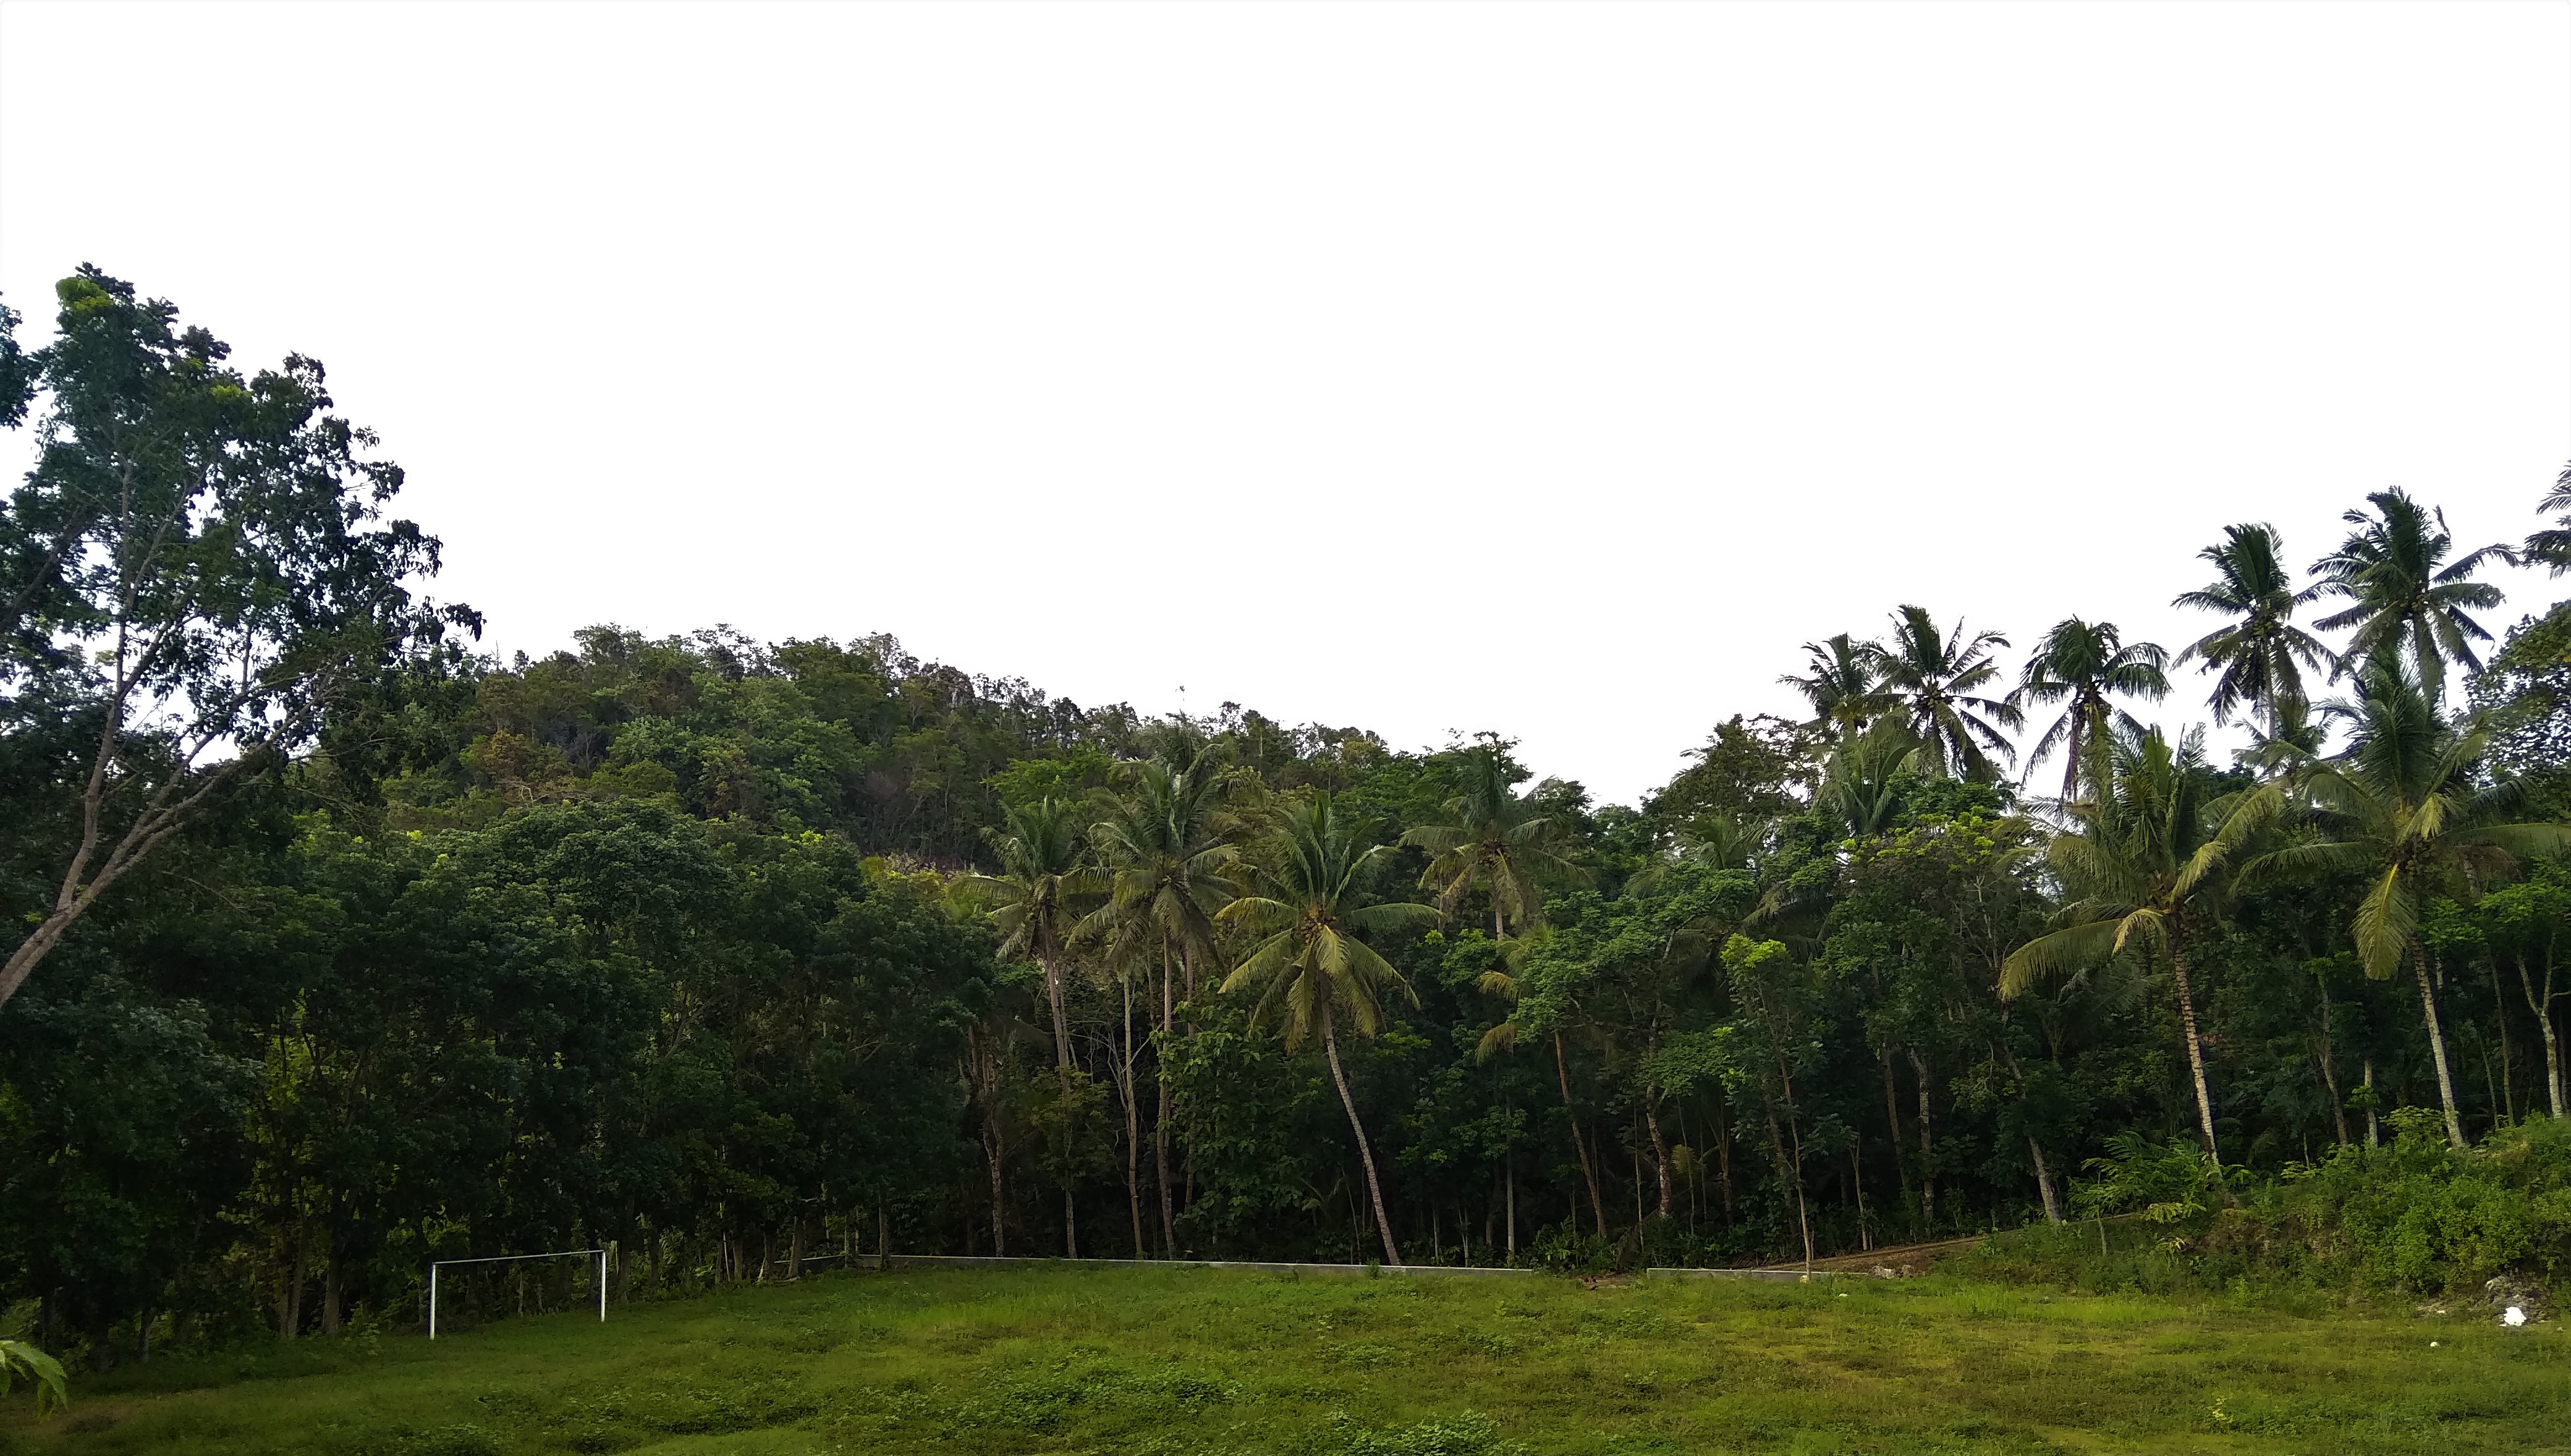
forest, sunny, day, village, vegetation, nature, tree, natural environment, nature reserve, hill station, jungle, natural landscape, land lot, biome, plantation, rainforest, grassland, tropical and subtropical coniferous forests, plant community, grass family, woody plant, grass, rural area, sky, plant, palm tree, hill, meadow, arecales, plain, landscape, shrubland, tropics, field, pasture, temperate broadleaf and mixed forest, attalea speciosa